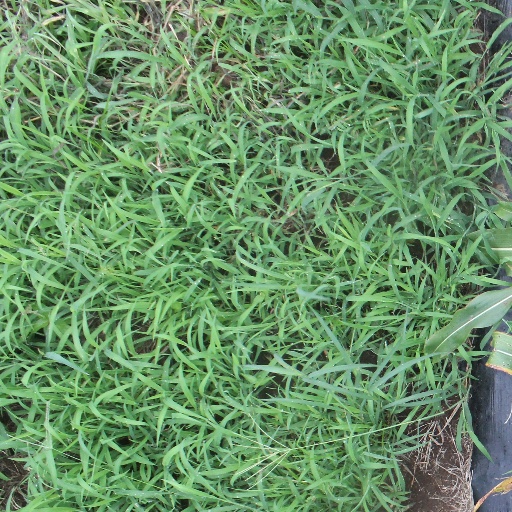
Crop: sorghum